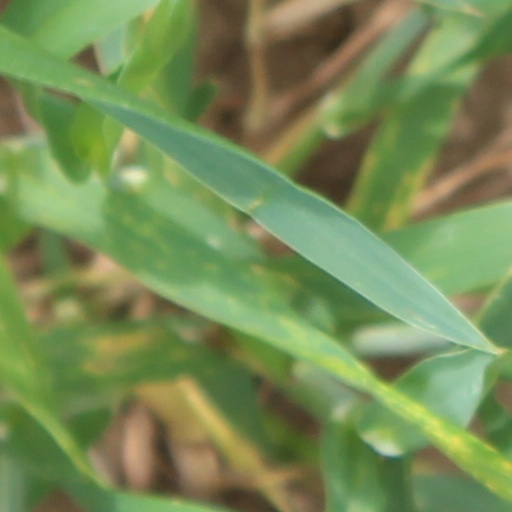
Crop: wheat